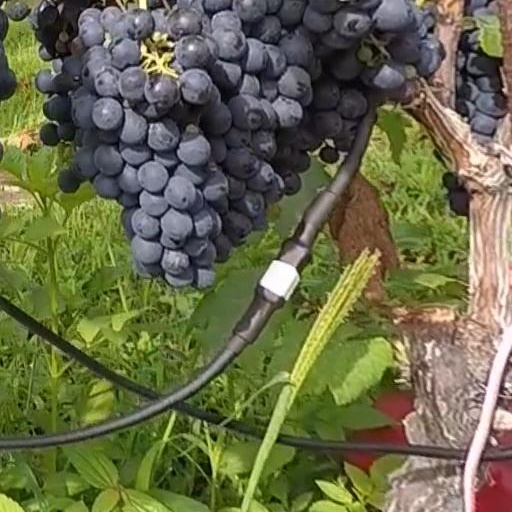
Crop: grape